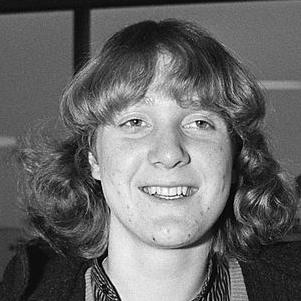
Age: 18